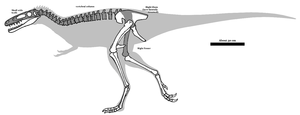
Xiongguanlong est un genre éteint de dinosaures théropodes, un Tyrannosauroidea basal ayant vécu au cours du Crétacé inférieur. Il a été découvert dans la province du Gansu, dans le nord-ouest de la Chine.